Cauliflower Alley Club

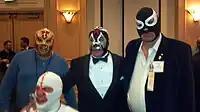
(Left to right) Chicano Flame, The Destroyer (front), Mil Mascaras and Nighthawk in Las Vegas at the 2012 Cauliflower Alley Club reunion.

Other honorees included Ken Patera, Jack Donovan and Bob Geigel.